Ocean Adventure

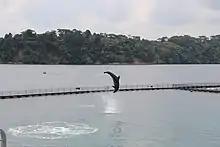
Dolphin show at Ocean Adventure.

Ocean Adventure is managed by Subic Bay Marine Exploratorium, Inc which is a locator in the Subic Special Economic and Freeport Zone and also runs the Camayan Beach Resort and the Adventure Beach Waterpark. The marine park itself is located within the West Ilanin Forest Area which is in the town of Morong, Bataan portion of the Subic economic zone. The marine park has three primary attractions namely the Sea Lion Show, Whale Presentation and the Discovery Aquarium.